Eugenio Morelli

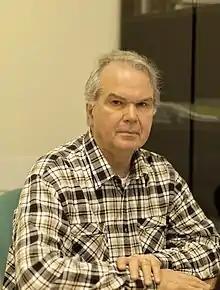
Dr. Eugenio Morelli during a public speech in Conegliano, March 2015

Eugenio Morelli, , (born 29 August 1946) is an Italian physician, poet, writer, essayist and art critic.